IIT Kharagpur

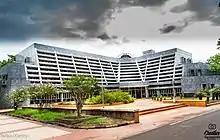
Vinod Gupta School of Management, the first school of management within the IIT system.

IIT Kharagpur offers degrees as part of its undergraduate programmes. They include Bachelor of Technology (BTech.Hons), Bachelor of Architecture (BArch) and the 5-year integrated Master of Science. The BTech degree is the most common undergraduate degree in IIT Kharagpur in terms of student enrolment. It is based on a four-year programme with eight semesters. The first year of the BTech curriculum has common courses from various departments. At the end of the first year, an option to change departments is given to students on the basis of their performance in the first two semesters. Like other IITs which evaluate their students on the basis of others' performance IIT Kharagpur also uses relative grading.